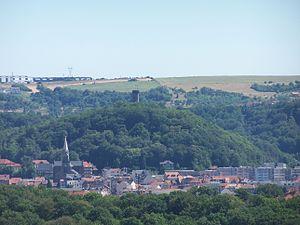
La butte du Schlossberg et le centre-ville de Forbach en avant plan, photo prise depuis la carrière HBL du parc à bois.
Le château du Schlossberg se situe dans la commune française de Forbach, dans l'Est du département de la Moselle. Il s'agit également du nom de la colline où il est construit, transformée aujourd'hui, la butte-témoin sur laquelle s'élève la tour du même nom se trouve en avant du plateau de Gaubiving, élément avancé du plateau lorrain. Surnommée le mamelon vert, elle domine la ville de Forbach mais aussi la boutonnière du Warndt ainsi que les grands axes de communication entre Metz et les villes allemandes.
Une butte-témoin est, dans un bassin sédimentaire, un fragment d'un banc rocheux résistant, isolé par l'érosion et entouré à son pied par des affleurements des niveaux inférieurs. C'est le reste d'un massif plus grand qui a été érodé avec le temps.